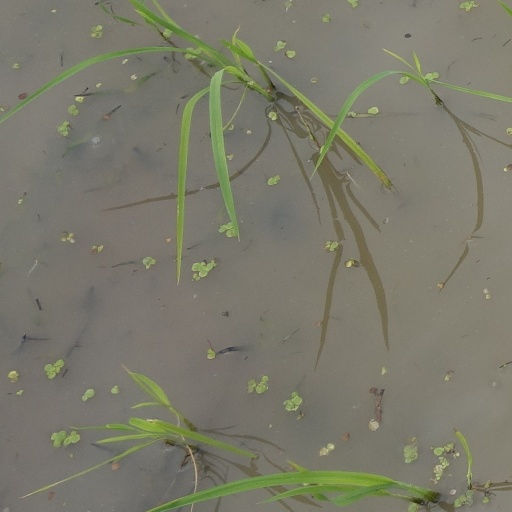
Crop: rice